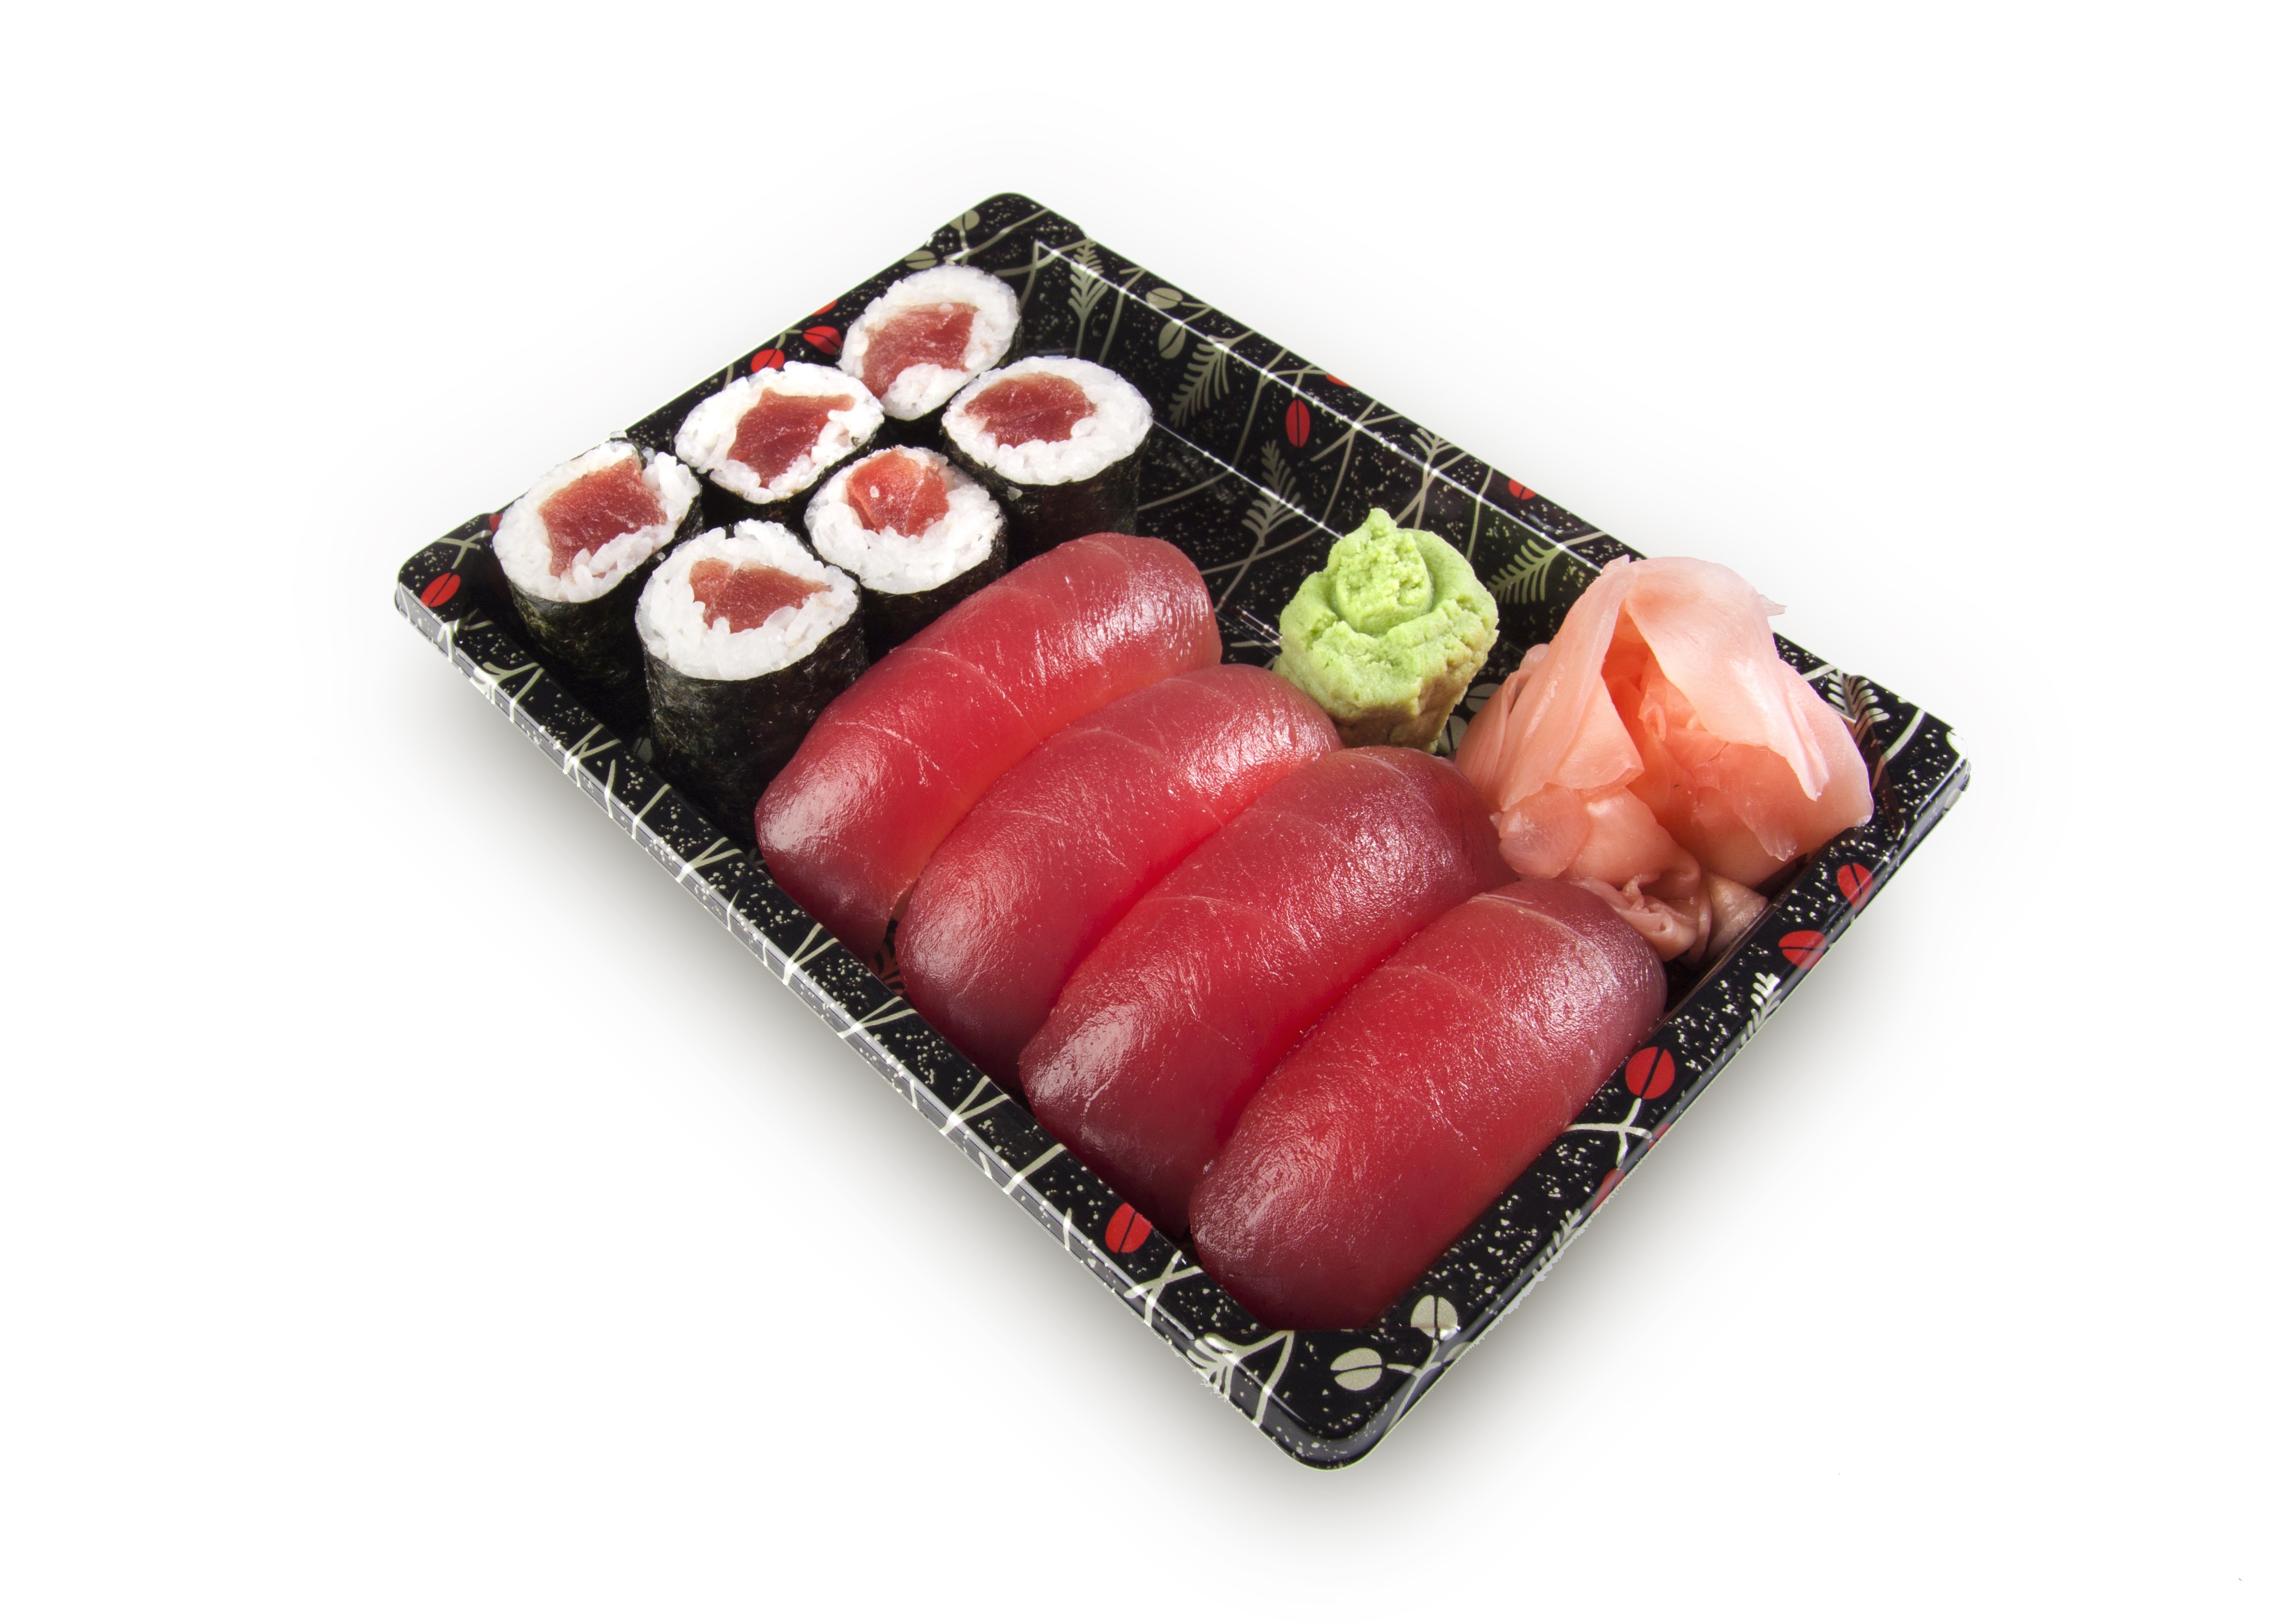
dish, food, produce, set, fish, cuisine, rice, asian food, sushi, raw, salmon, wasabi, maki, tuna, japanese cuisine, nigiri